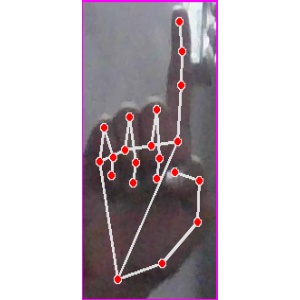
अक्षर: क